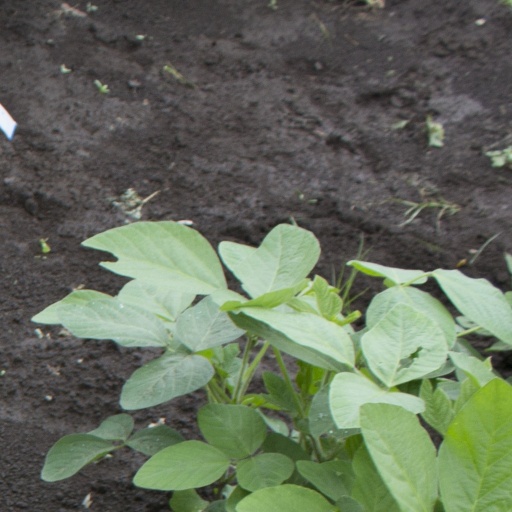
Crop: soybean